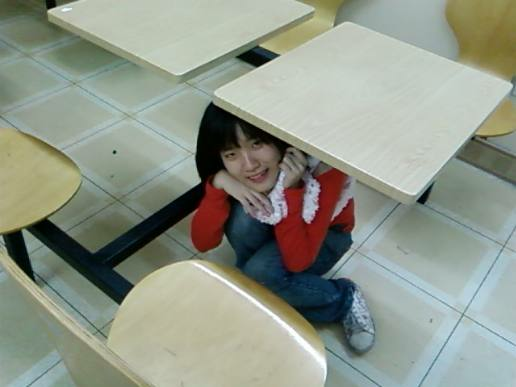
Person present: Yes